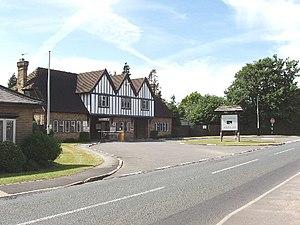
L'histoire des Studios Disney de 1941 à 1950 est marquée par une grève des employés, par la Seconde Guerre mondiale et par leurs conséquences, notamment la production de films compilant plusieurs séquences plus ou moins longues d'animation et ce jusqu'en 1950. Les longs métrages du studio produits durant le « Premier Âge d'Or » ont été très coûteux et, en raison du second conflit mondial, les bénéfices n'ont pas été ceux envisagés. Le climat international et l'absence d'un syndicat aidant, l'augmentation du nombre d'employés pour les différentes productions a causé des tensions amenant à la première grève des studios Disney.
Les Pinewood Studios sont des studios de cinéma situés dans le comté du Buckinghamshire près de Londres et dont le premier film est sorti en 1936. Ils sont gérés par la société Pinewood Group qui gère d'autres lieux au Royaume-Uni.